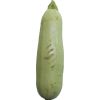
Label: zucchini